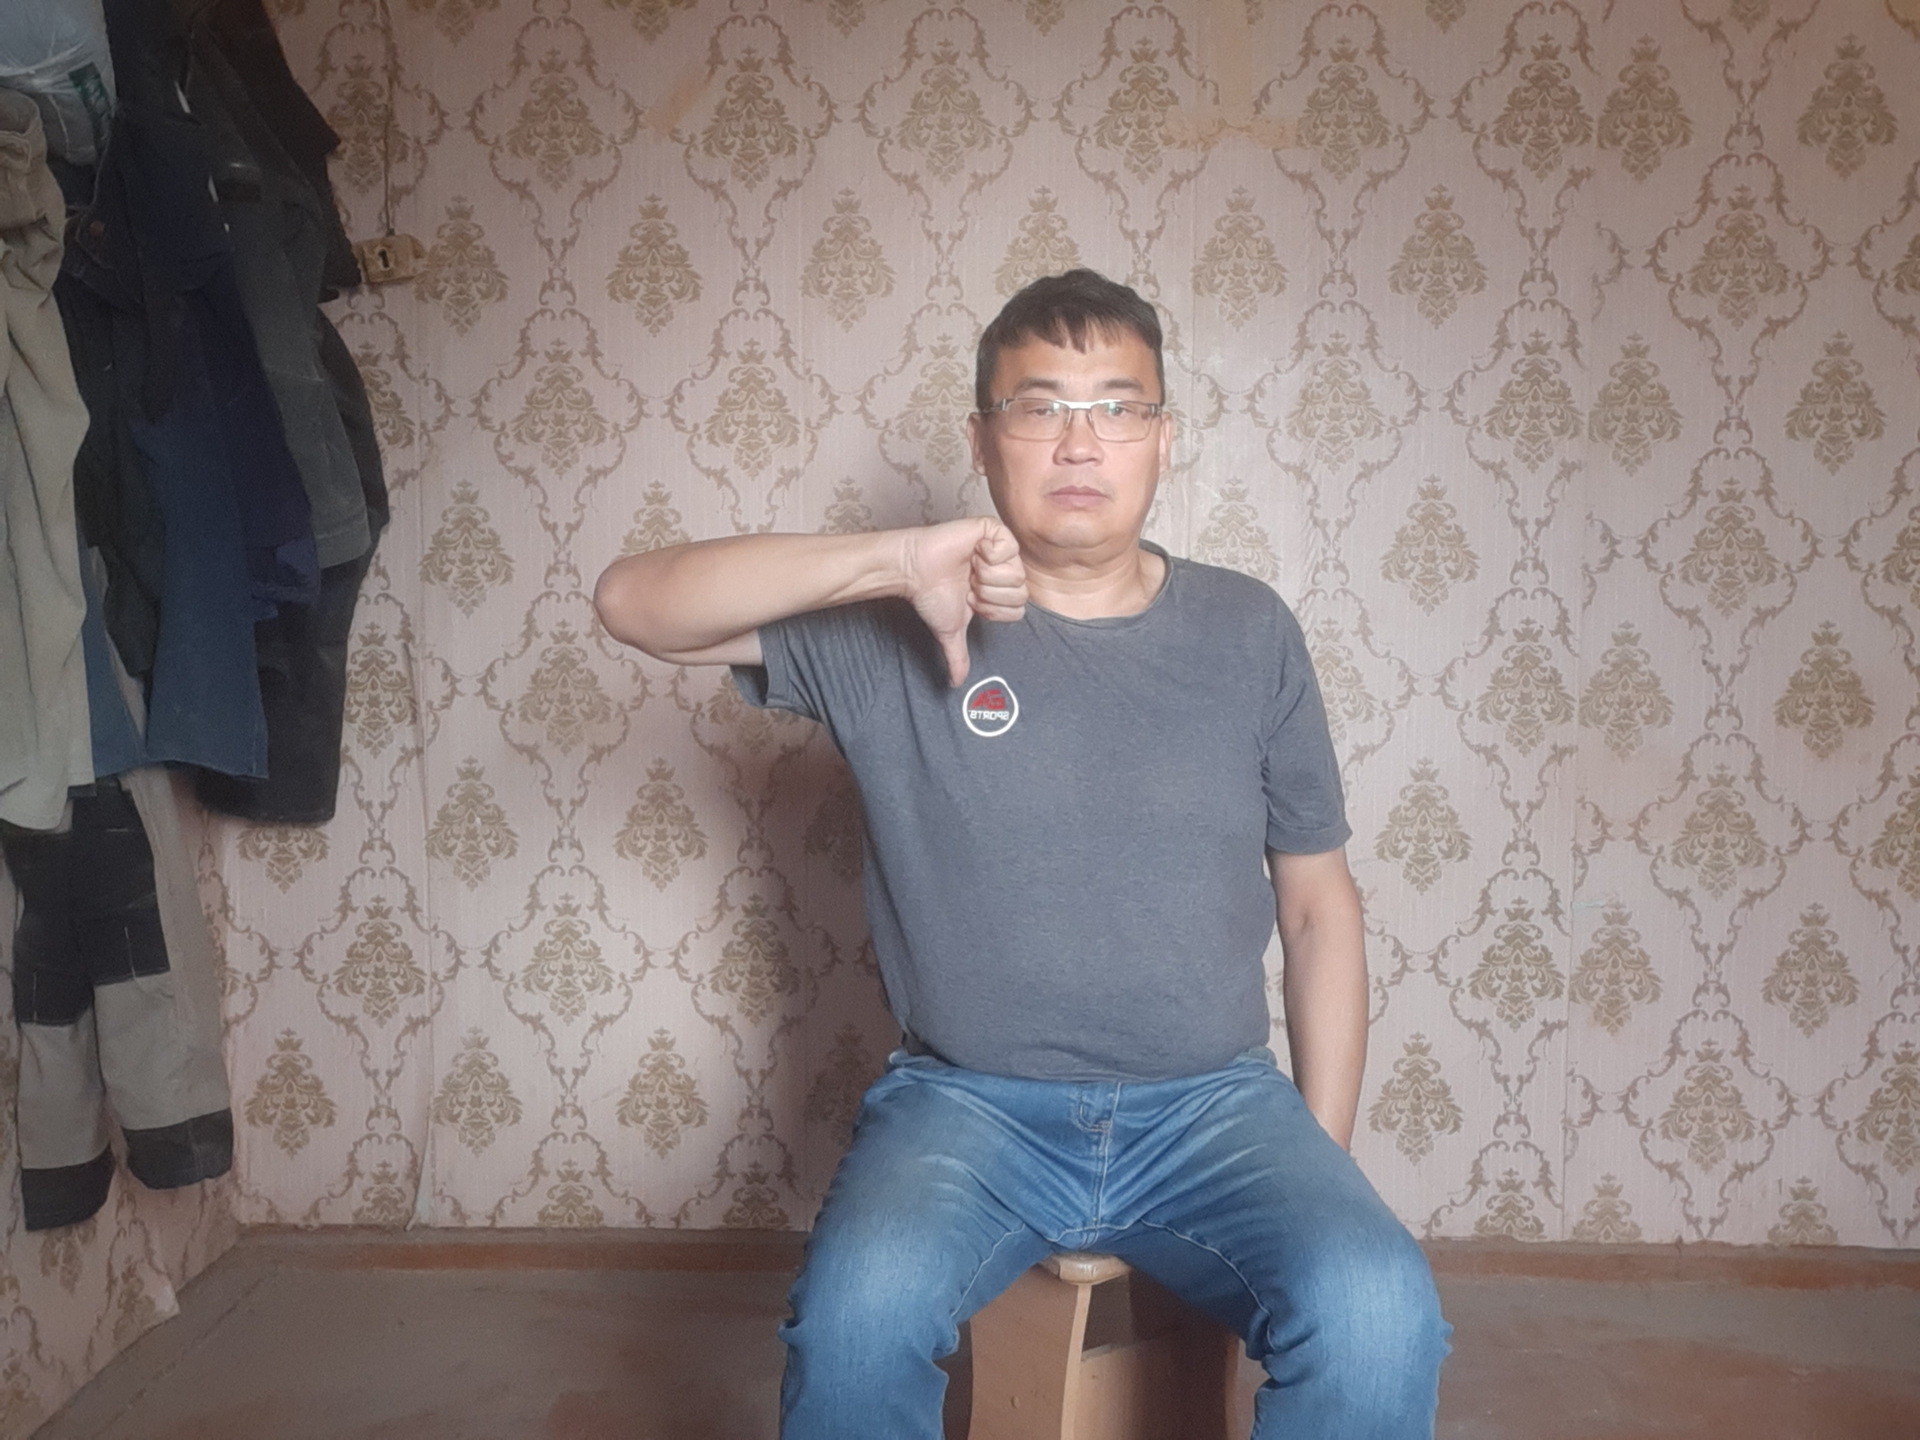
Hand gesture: dislike